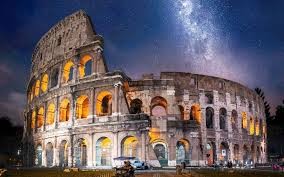
Landmark: Roman Colosseum